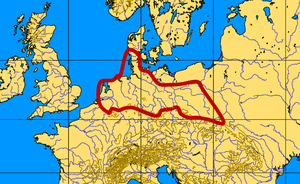
Hamburgkultur / Fundsteder
Kort over hamburgkulturens udbredelsesområde.
Hamburgkulturen er benævnelsen for den tundrajægerkultur, der blev udøvet i det nordvesteuropæiske lavland, herunder det sydskandinaviske område, i istidens afsluttende faser, da den første varmeperiode satte ind. Hamburgkulturen var sammen med Creswellkulturen i England en videreudvikling af Madeleinekulturen og hører sammen med disse samt Federmesserkulturen, Brommekulturen og Ahrensburgkulturen til gruppen af tundrajægerkulturer. Der skelnes mellem en ældre og en yngre fase.